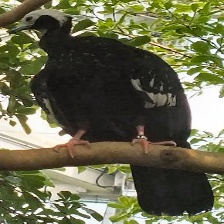
Species: BLUE THROATED PIPING GUAN
Scientific name: PIPILE CUMANENSIS